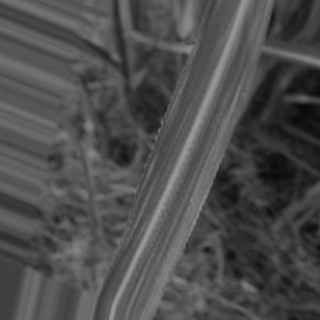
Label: sugarcane_bacterial_blight